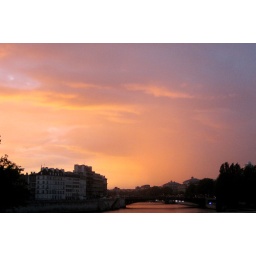
it's so beautiful...just after a little rain...the sky was orange mixed with pink and blue.........i took in la Cite.